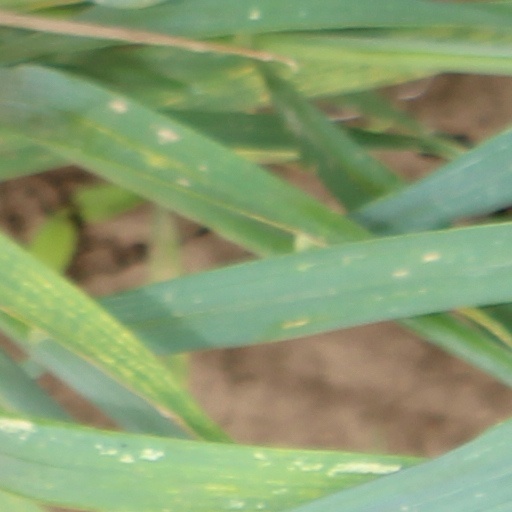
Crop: wheat